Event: Nepal Earthquake
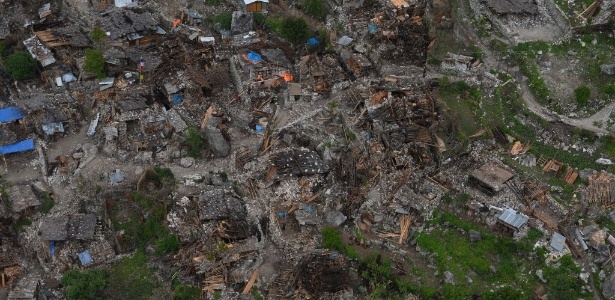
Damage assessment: damage